Ahmadu Bello University

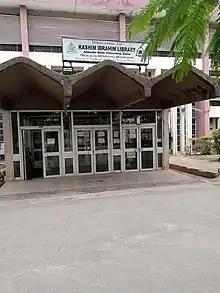
Kashim Ibrahim Library, 2022

The library was established in 1955 comprising a single small room, later converted to a staff club. In 1963, a replacement building was constructed for $39,000 named for the then state governor.